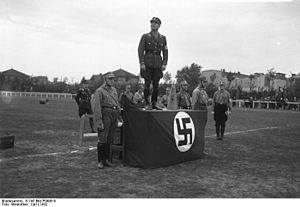
Karl Ernst
Karl Ernst
Karl Ernst var en af lederne for Sturmabteilung.